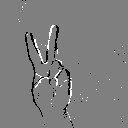
ASL letter: v